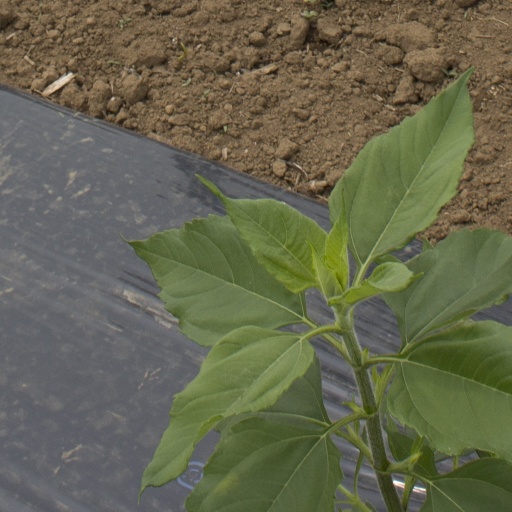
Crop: Jerusalem artichoke